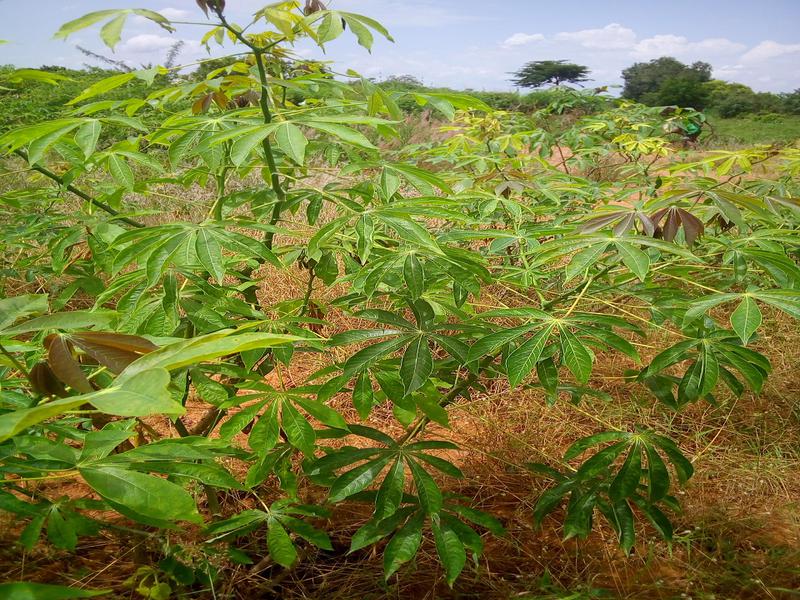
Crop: cassava
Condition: healthy